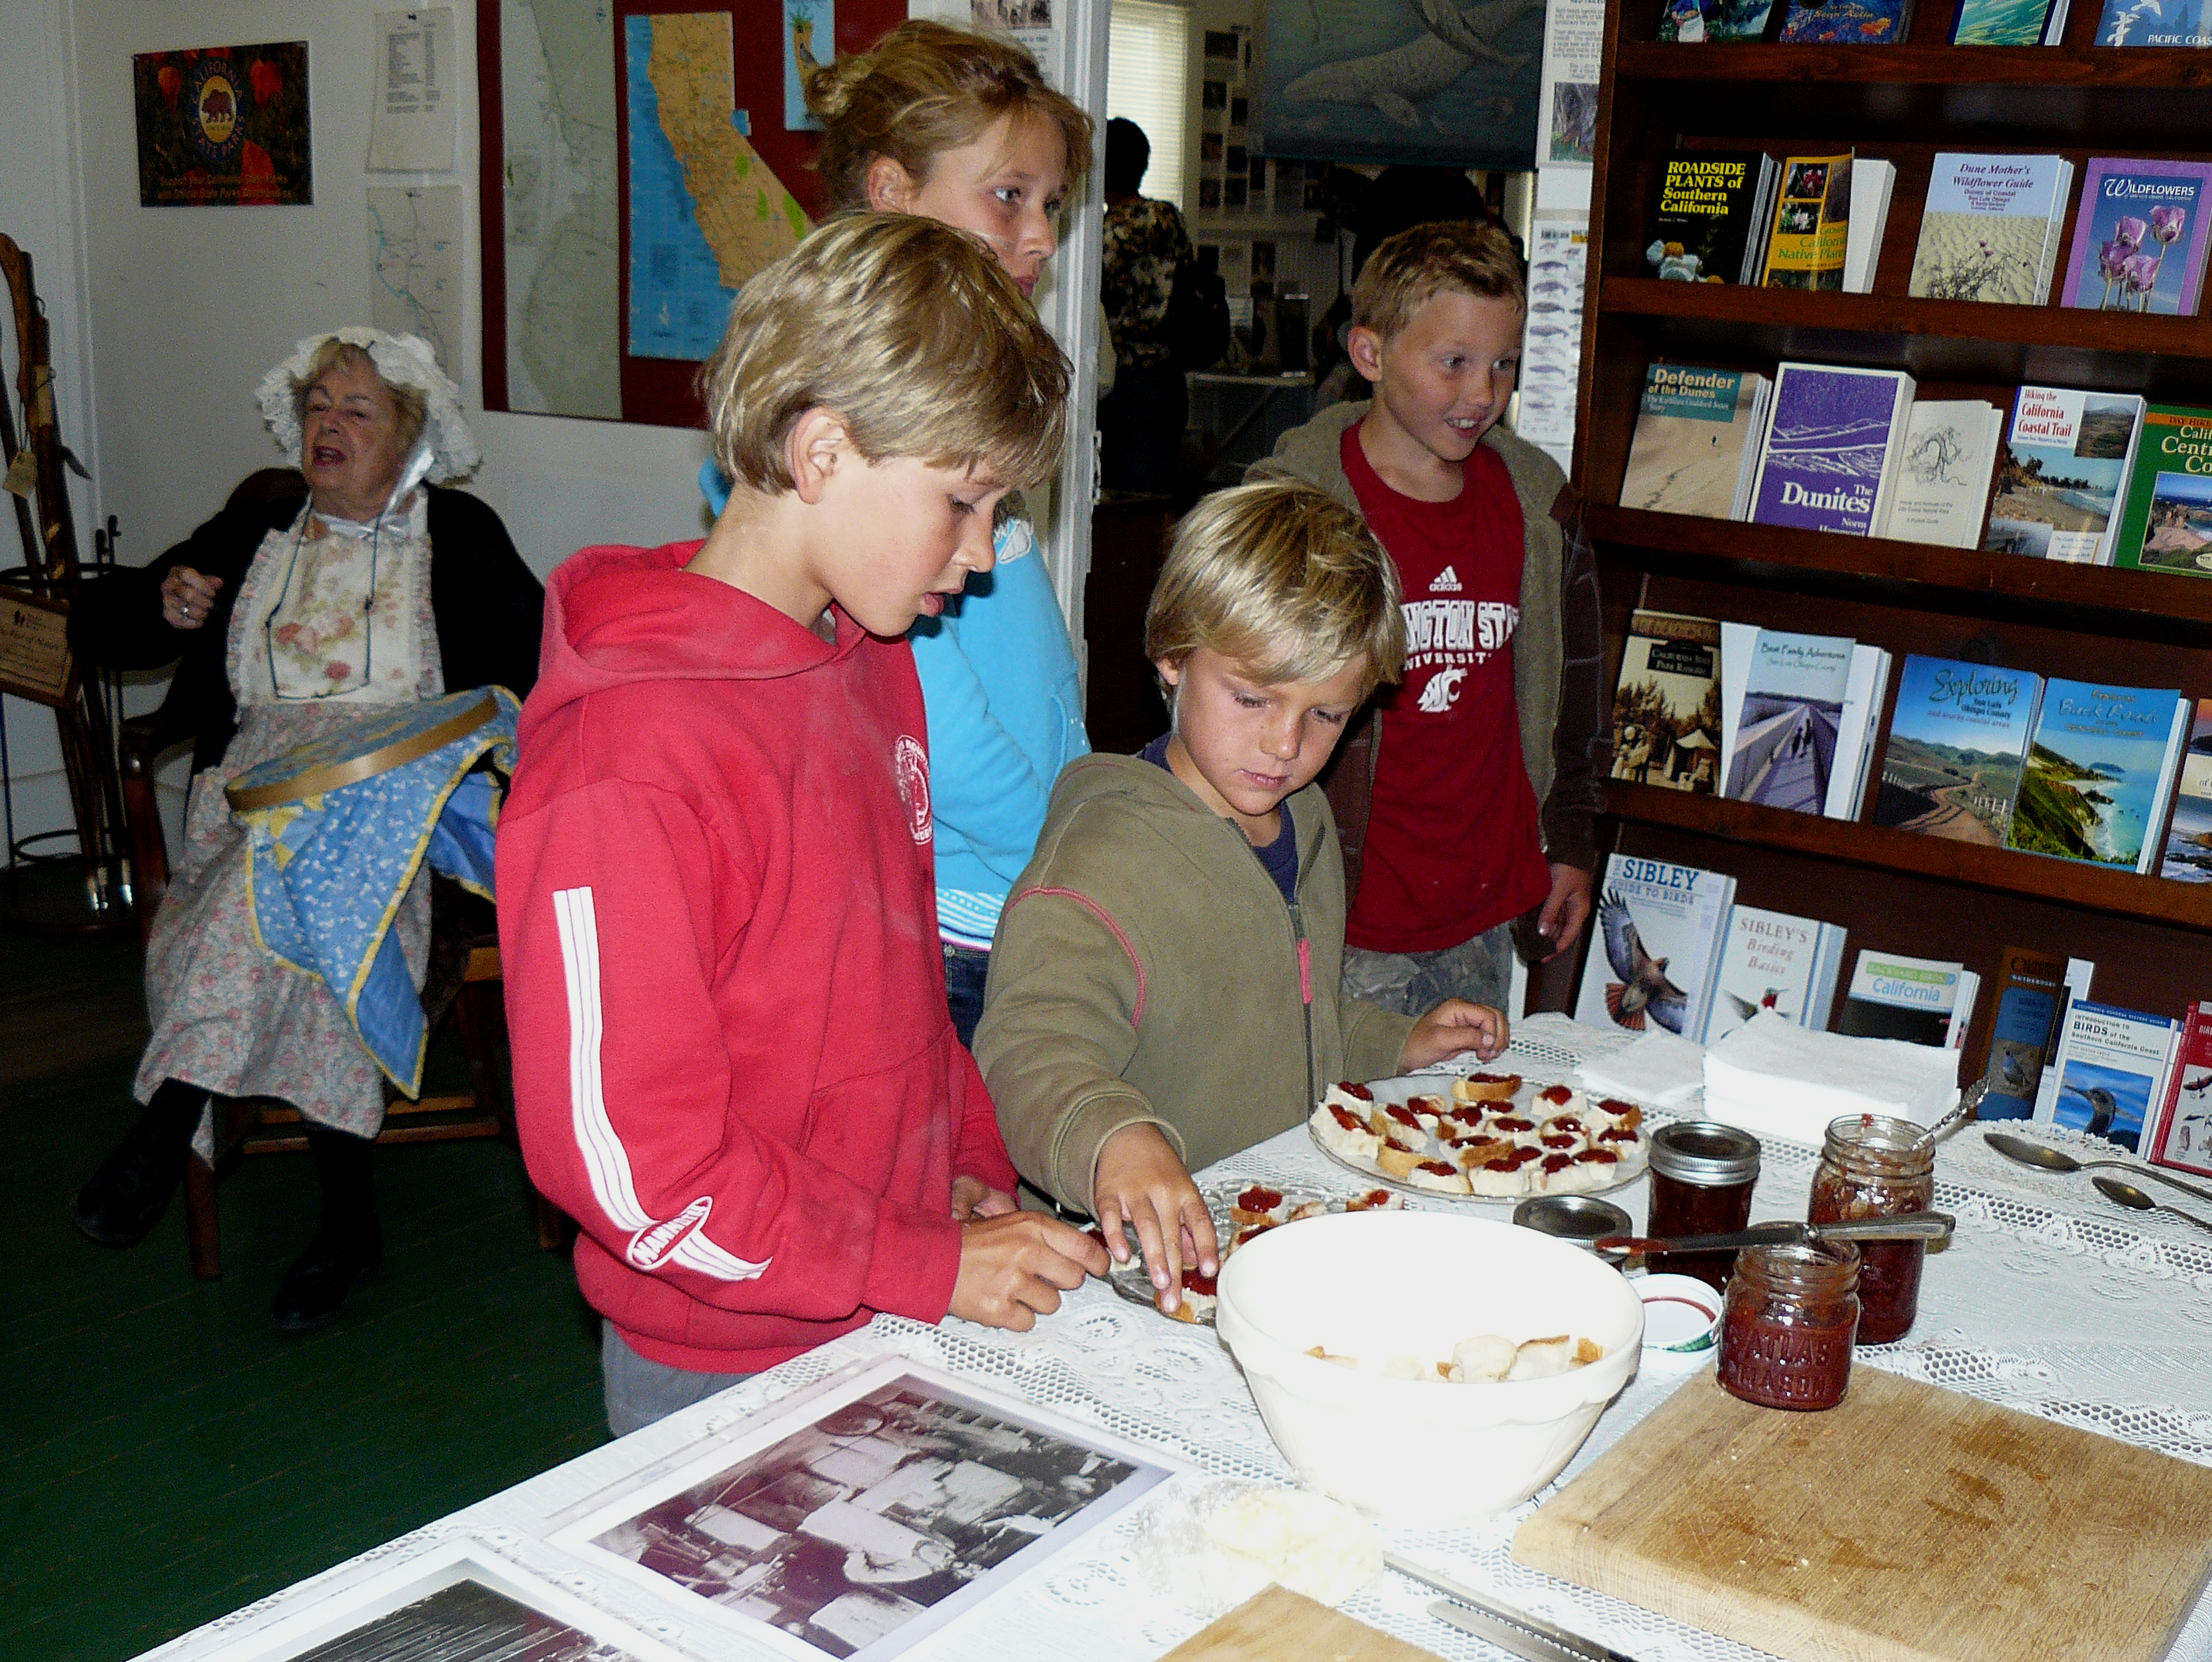
people, lunch, art, pechoranchday, montanadeorostpk, junewright, sylviarosenberg, breadtable